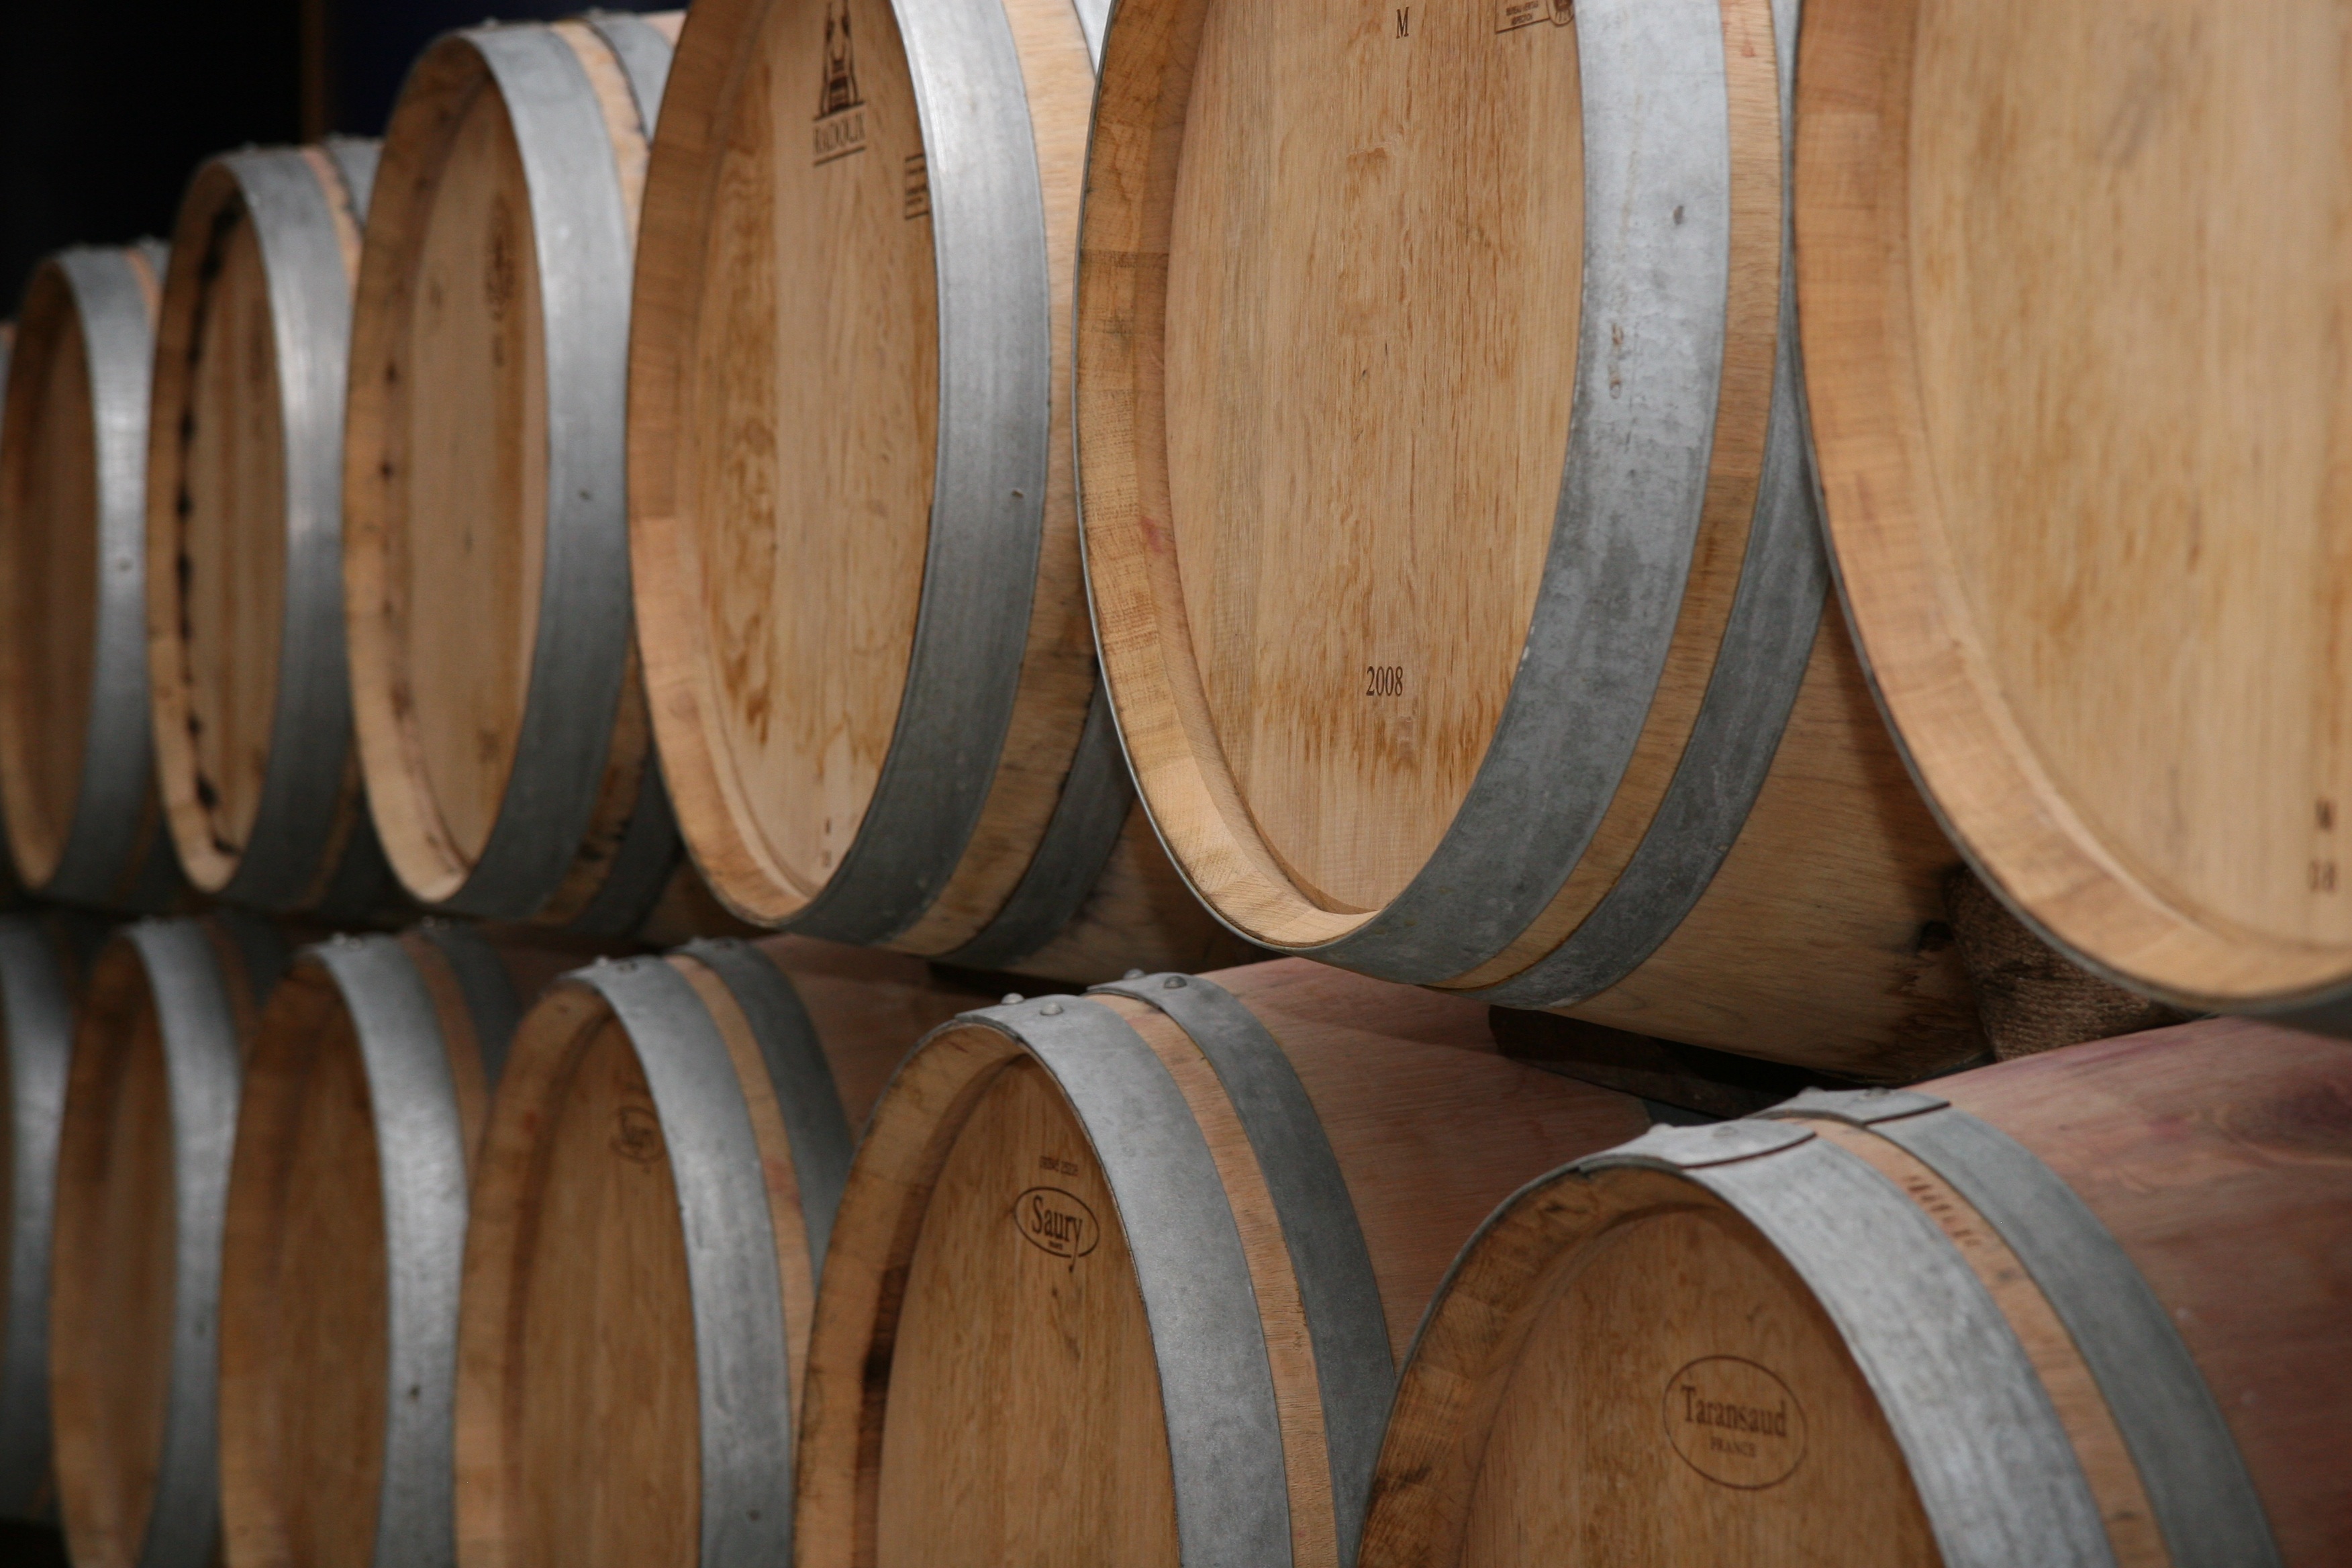
wood, vineyard, wine, france, red, lumber, barrel, hardwood, bordeaux, barrels, winery, man made object